Nice tramway

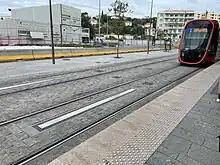
Nice tramway power charging location (metal strip) at station

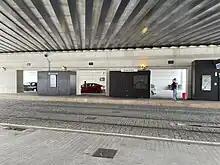
Nice tram battery power charging equipment on station platforms

Nice tramway was originally to use the ground-level power supply third rail system as used by Bordeaux tramway. However, this plan was modified in favor of a hybrid system where the tram is able to operate on both conventional overhead power supply 750 VDC catenary wires using a pantograph (in much of the underground and central city areas of Nice) as well as using on-board nickel metal hydride batteries without pantograph (for most distances of the outer suburbs, and for example where the tram crosses the Place Masséna and Place Garibaldi). Tram stations are equipped with power charging contact strips located beneath the tram stopping position (see photo), with accompanying battery/supercapacitor banks seen on the station platform (built/supplied by Alstom).